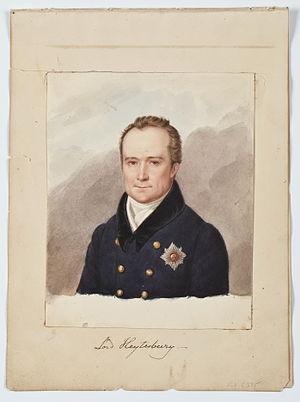
William à Court, 1ᵉʳ baron Heytesbury GCB PC, connu sous le nom de Sir William à Court, baronnet, de 1817 à 1828, est un diplomate britannique et un homme politique conservateur.